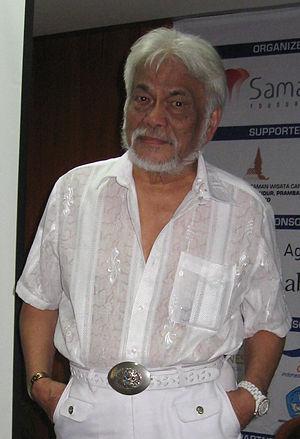
La littérature indonésienne est d'abord la littérature provenant d'Indonésie, ou écrite en indonésien. Le poète indonésien Sapardi Djoko Damono propose de limiter le champ de la littérature indonésienne moderne aux textes imprimés, car l'imprimerie « marque la division entre les littératures ancienne et moderne ».